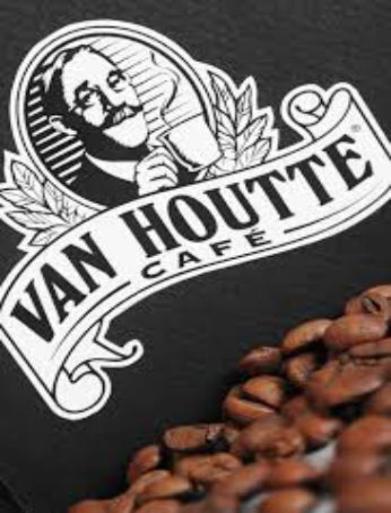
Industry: Food